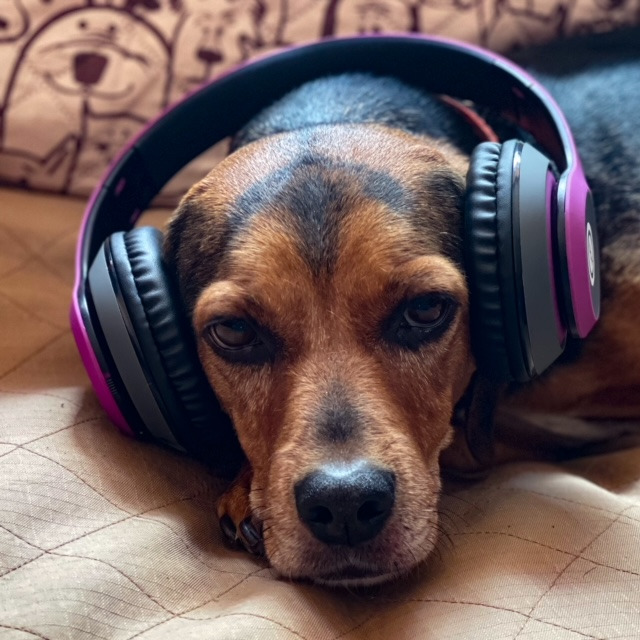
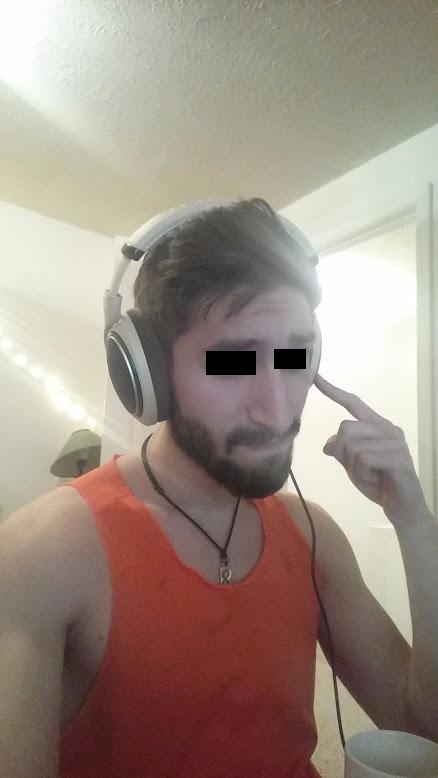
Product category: headphones
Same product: no